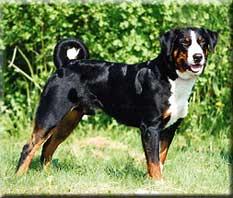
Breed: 234-n000091-Appenzeller